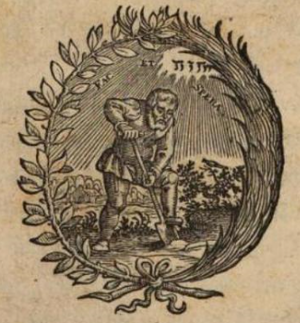
Image extraite du frontispice de "" Responsio Ad Additivncvlam D. Ioannis Kepleri"" de Martinus Hortensius, 1631."
Martin van den Hove, latinisé sous le nom de Martinus Hortensius ou Ortensius, est un astronome et mathématicien néerlandais. Universitaire, van den Hove a enseigné l'astronomie copernicienne. Il a entretenu une correspondance avec plusieurs astronomes renommés de son époque, notamment avec Galilée avec qui il a collaboré.